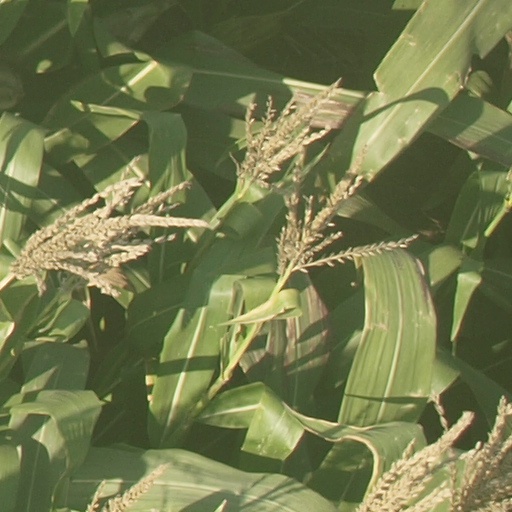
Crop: maize; corn